Covalent organic framework

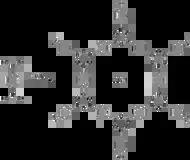

The most popular COF synthesis route is a boron condensation reaction which is a molecular dehydration reaction between boronic acids. In case of COF-1, three boronic acid molecules converge to form a planar six-membered BO (boroxine) ring with the elimination of three water molecules.